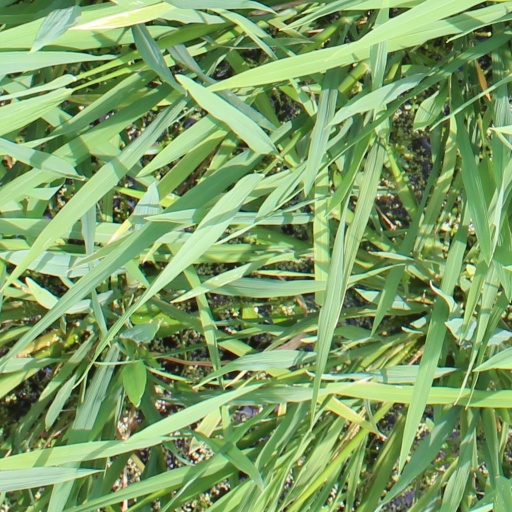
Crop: rice